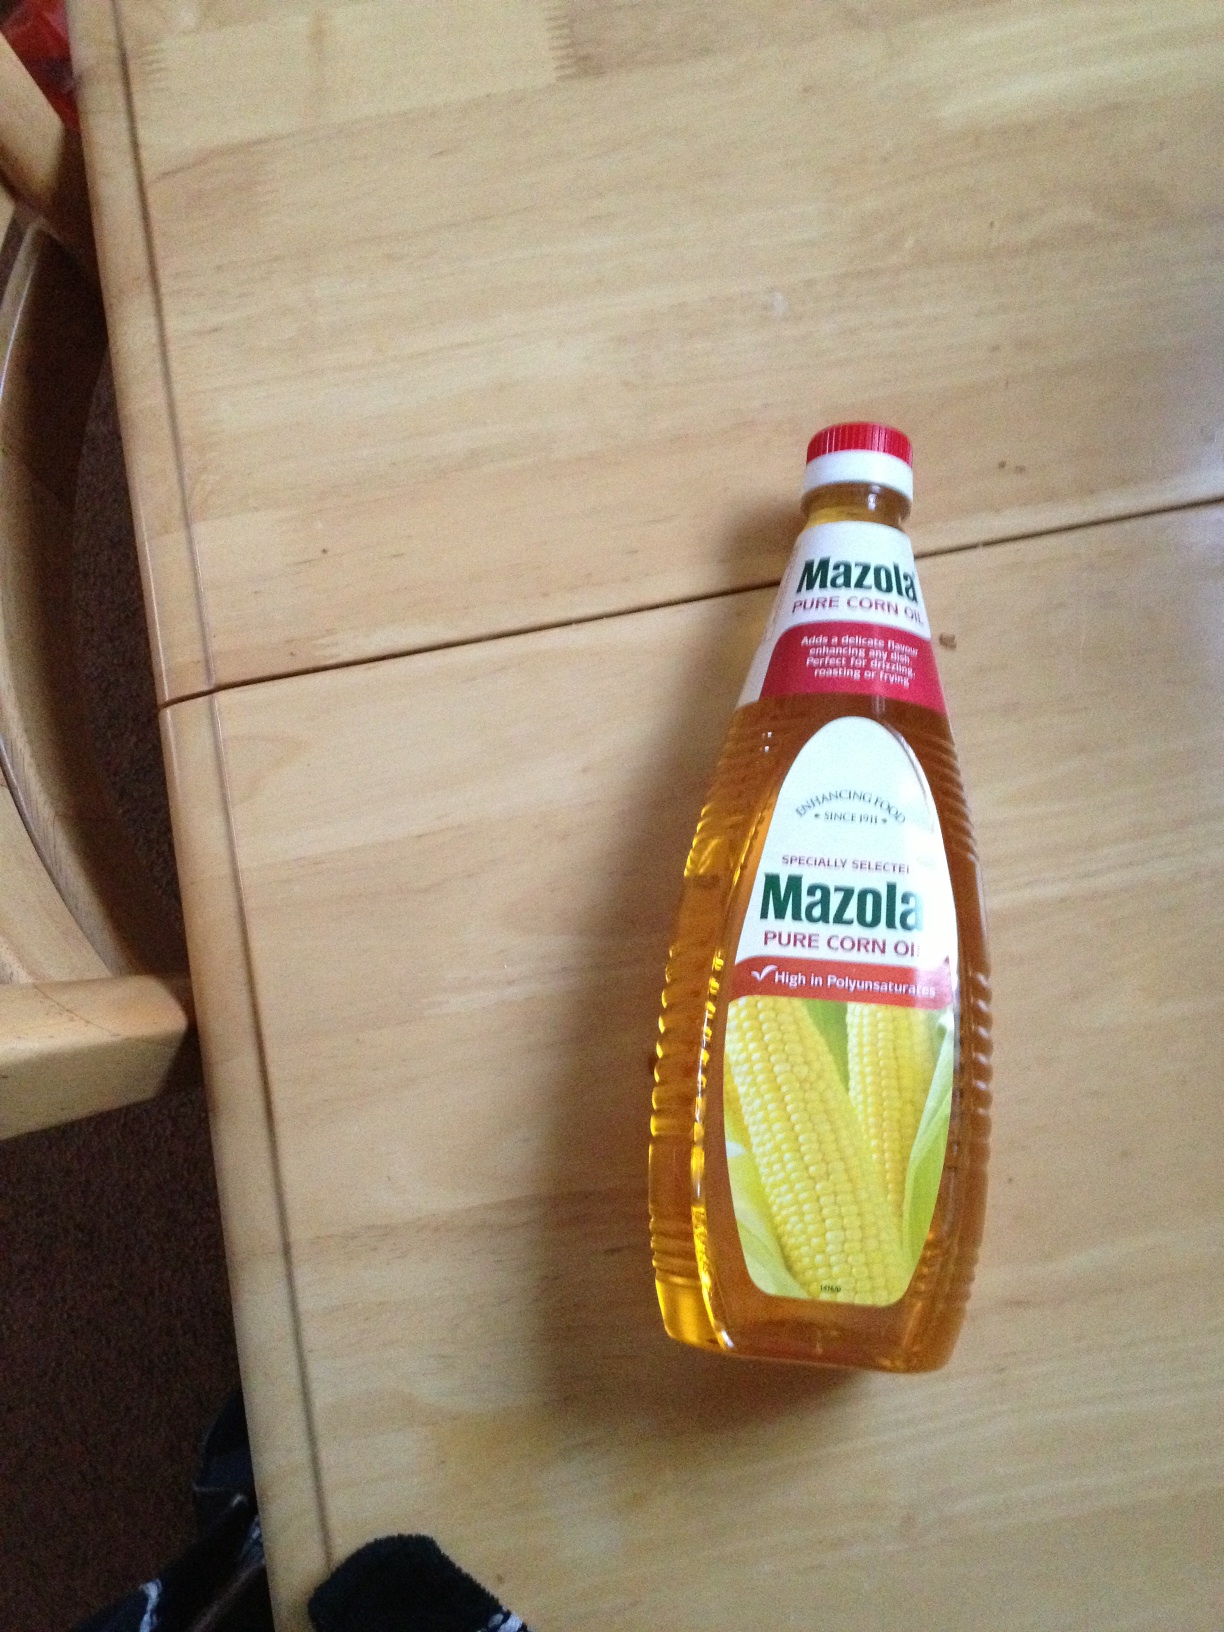Question: Hello, what's this button, please?  Thank you.
Answer: unanswerable